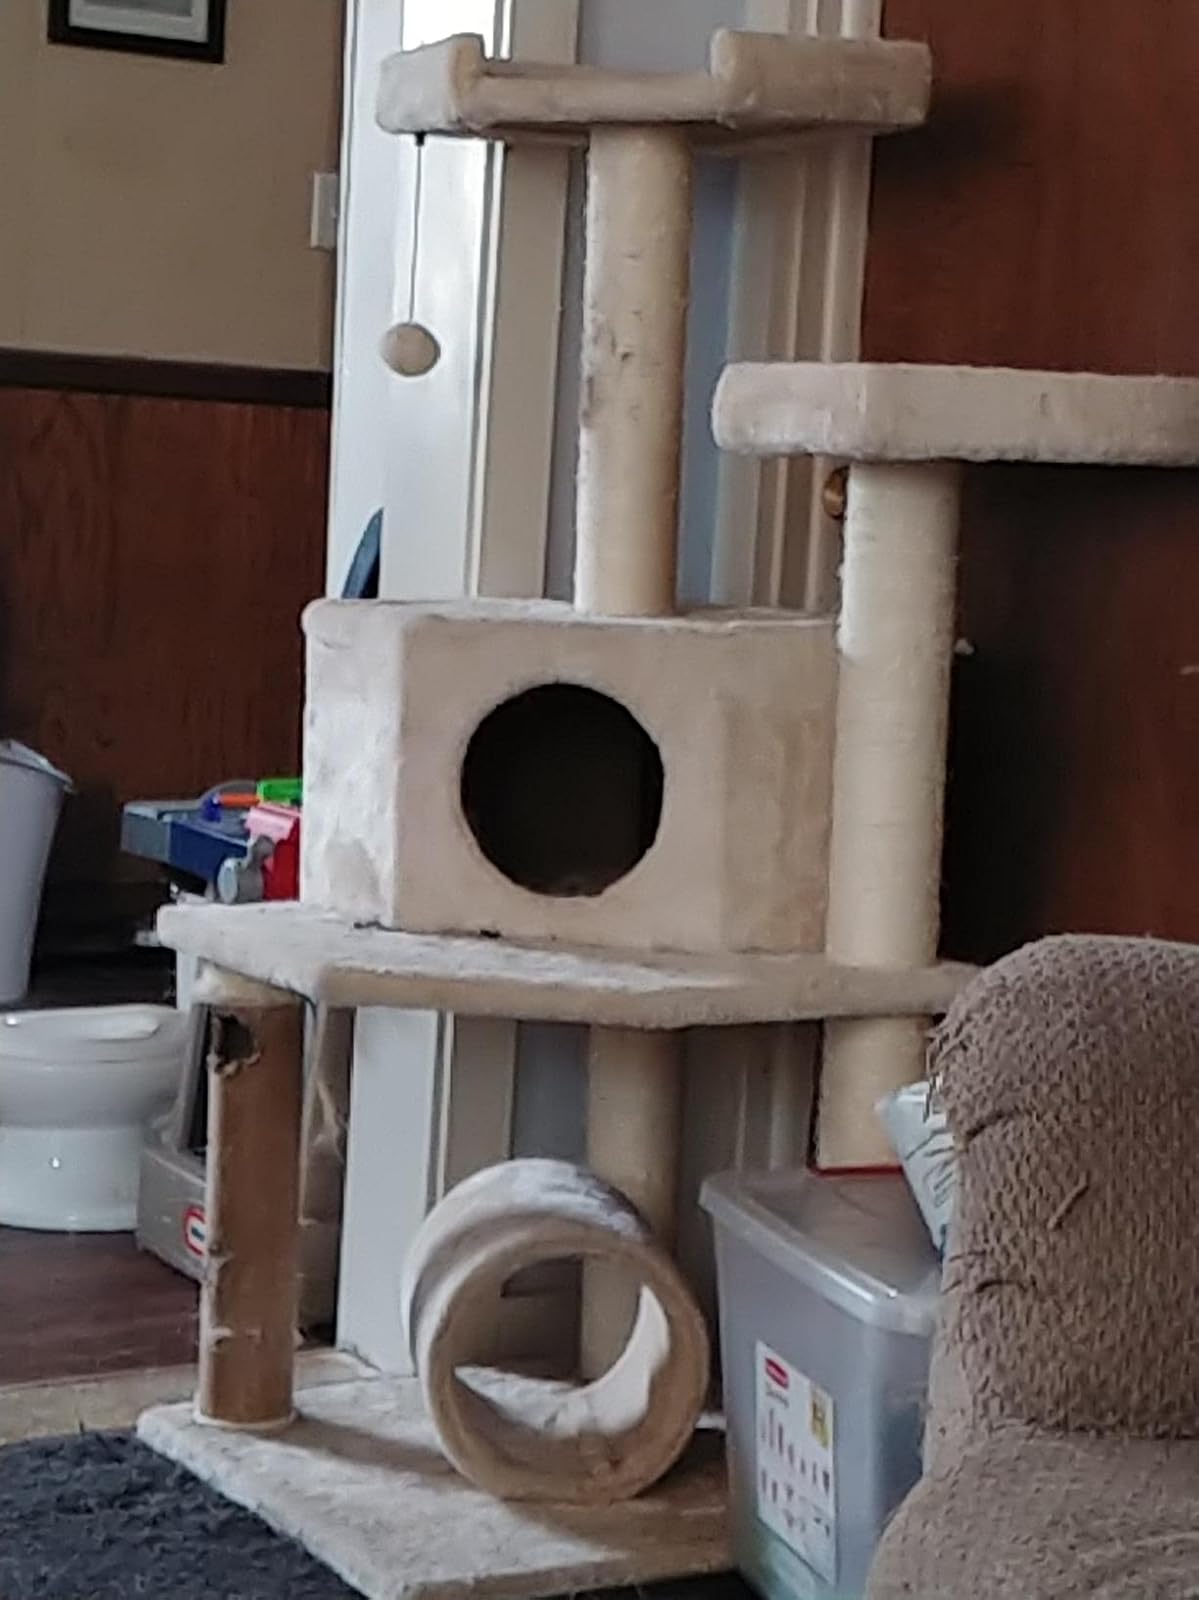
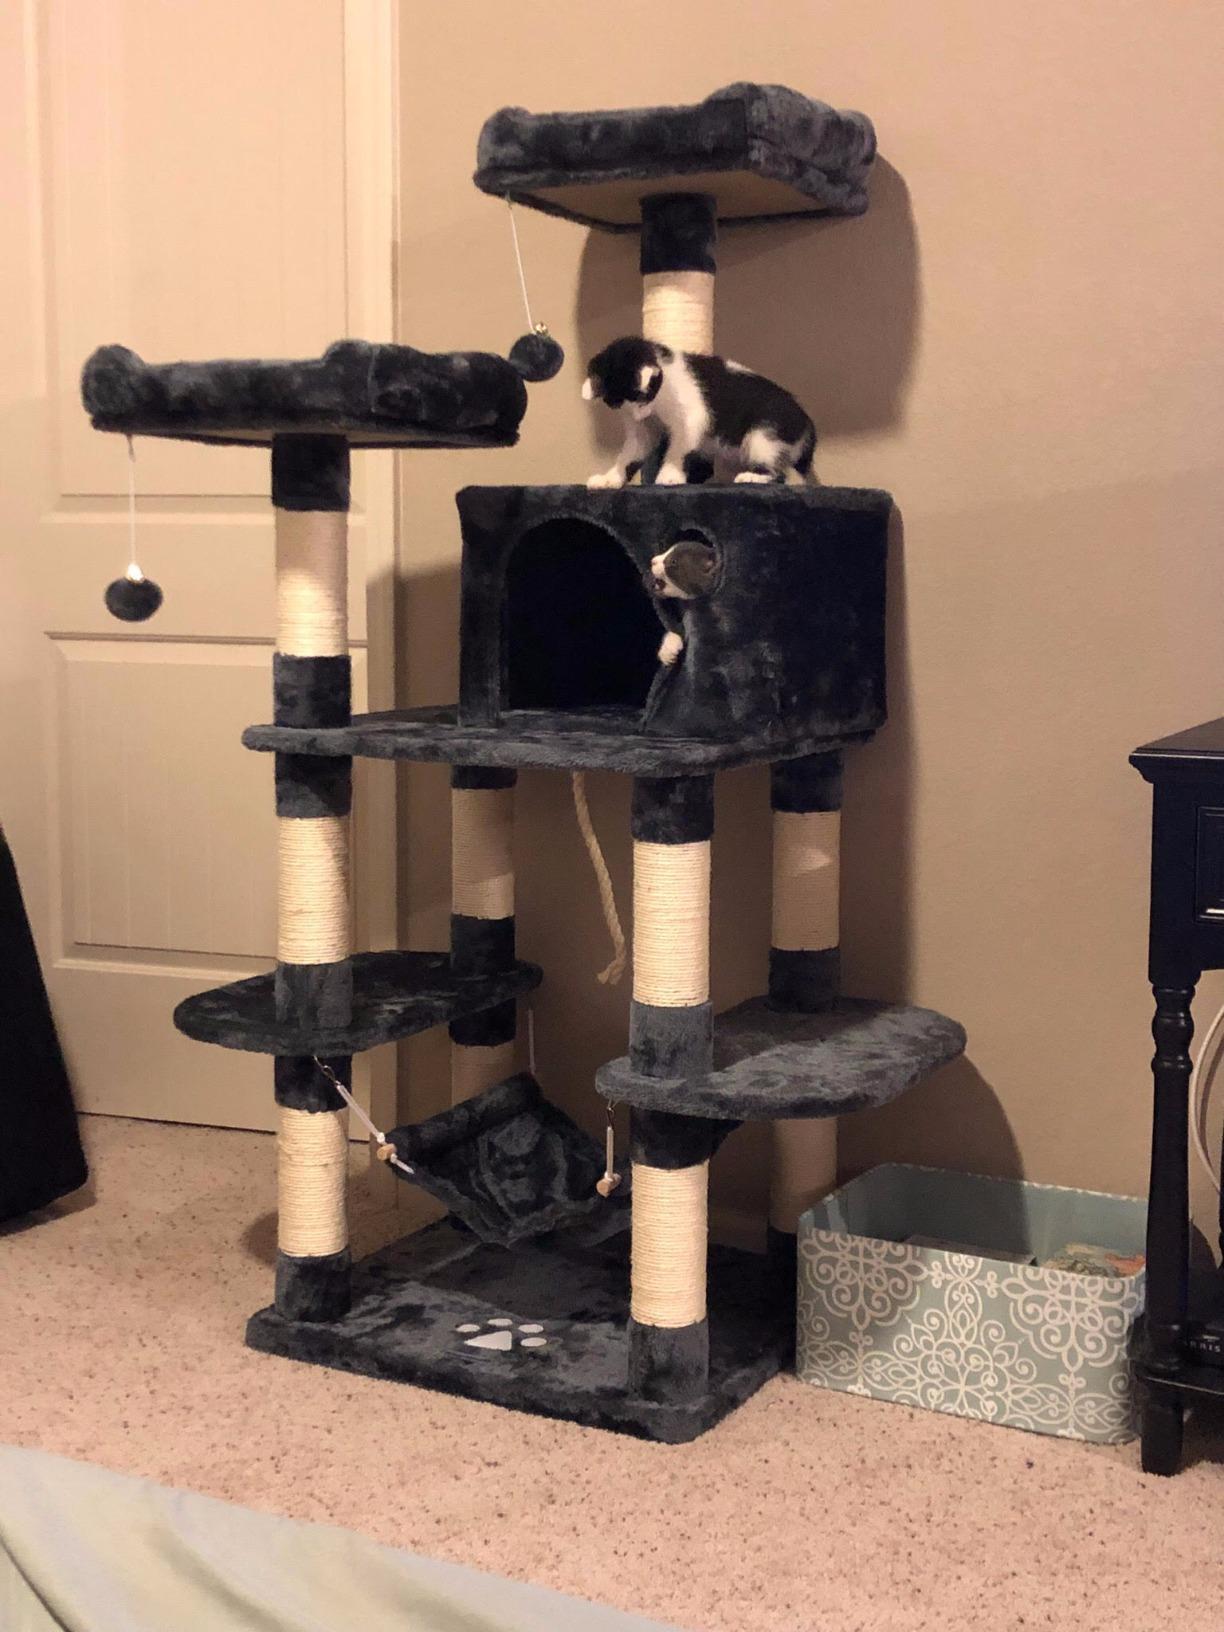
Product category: items_cat tree
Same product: no